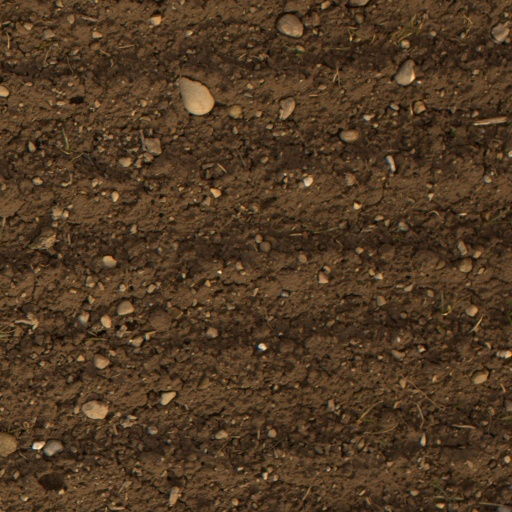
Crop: wheat